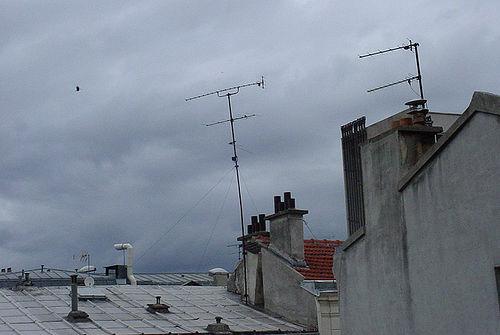
Weather: cloudy or overcast